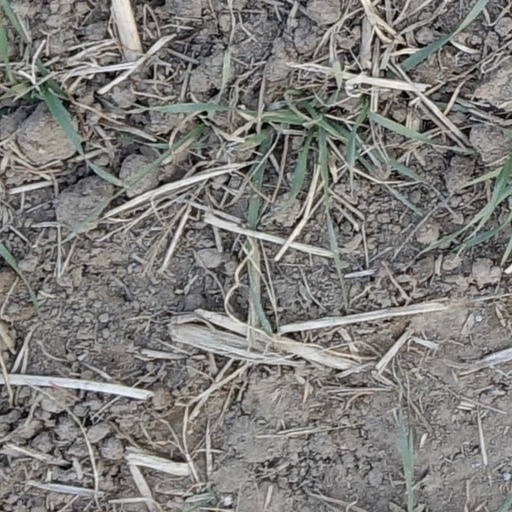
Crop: wheat